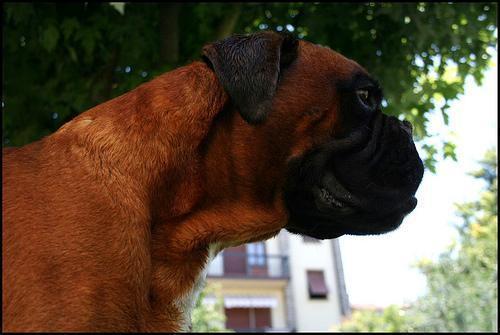
boxer